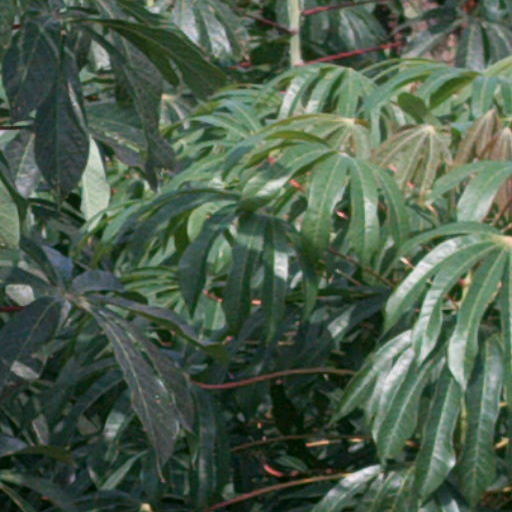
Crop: cassava